List of hydroelectric power station failures

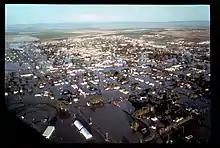
Rexburg flooded following Teton Dam failure

This is a list of major hydroelectric power station failures due to damage to a hydroelectric power station or its connections. Every generating station trips from time to time due to minor defects and can usually be restarted when the defect has been remedied. Various protections are built into the stations to cause shutdown before major damage is caused. Some hydroelectric power station failures may go beyond the immediate loss of generation capacity, including destruction of the turbine itself, reservoir breach and significant destruction of national grid infrastructure downstream. These can take years to remedy in some cases.